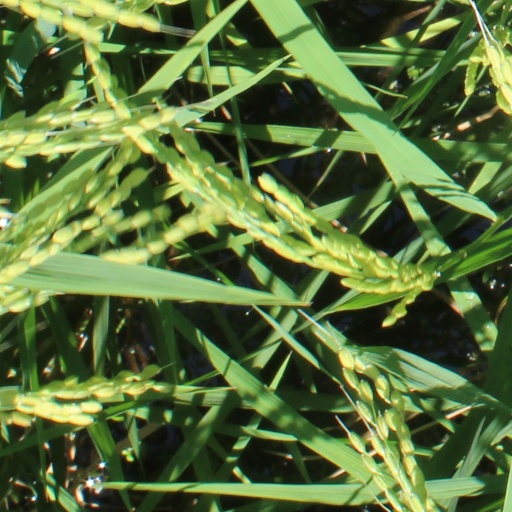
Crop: rice